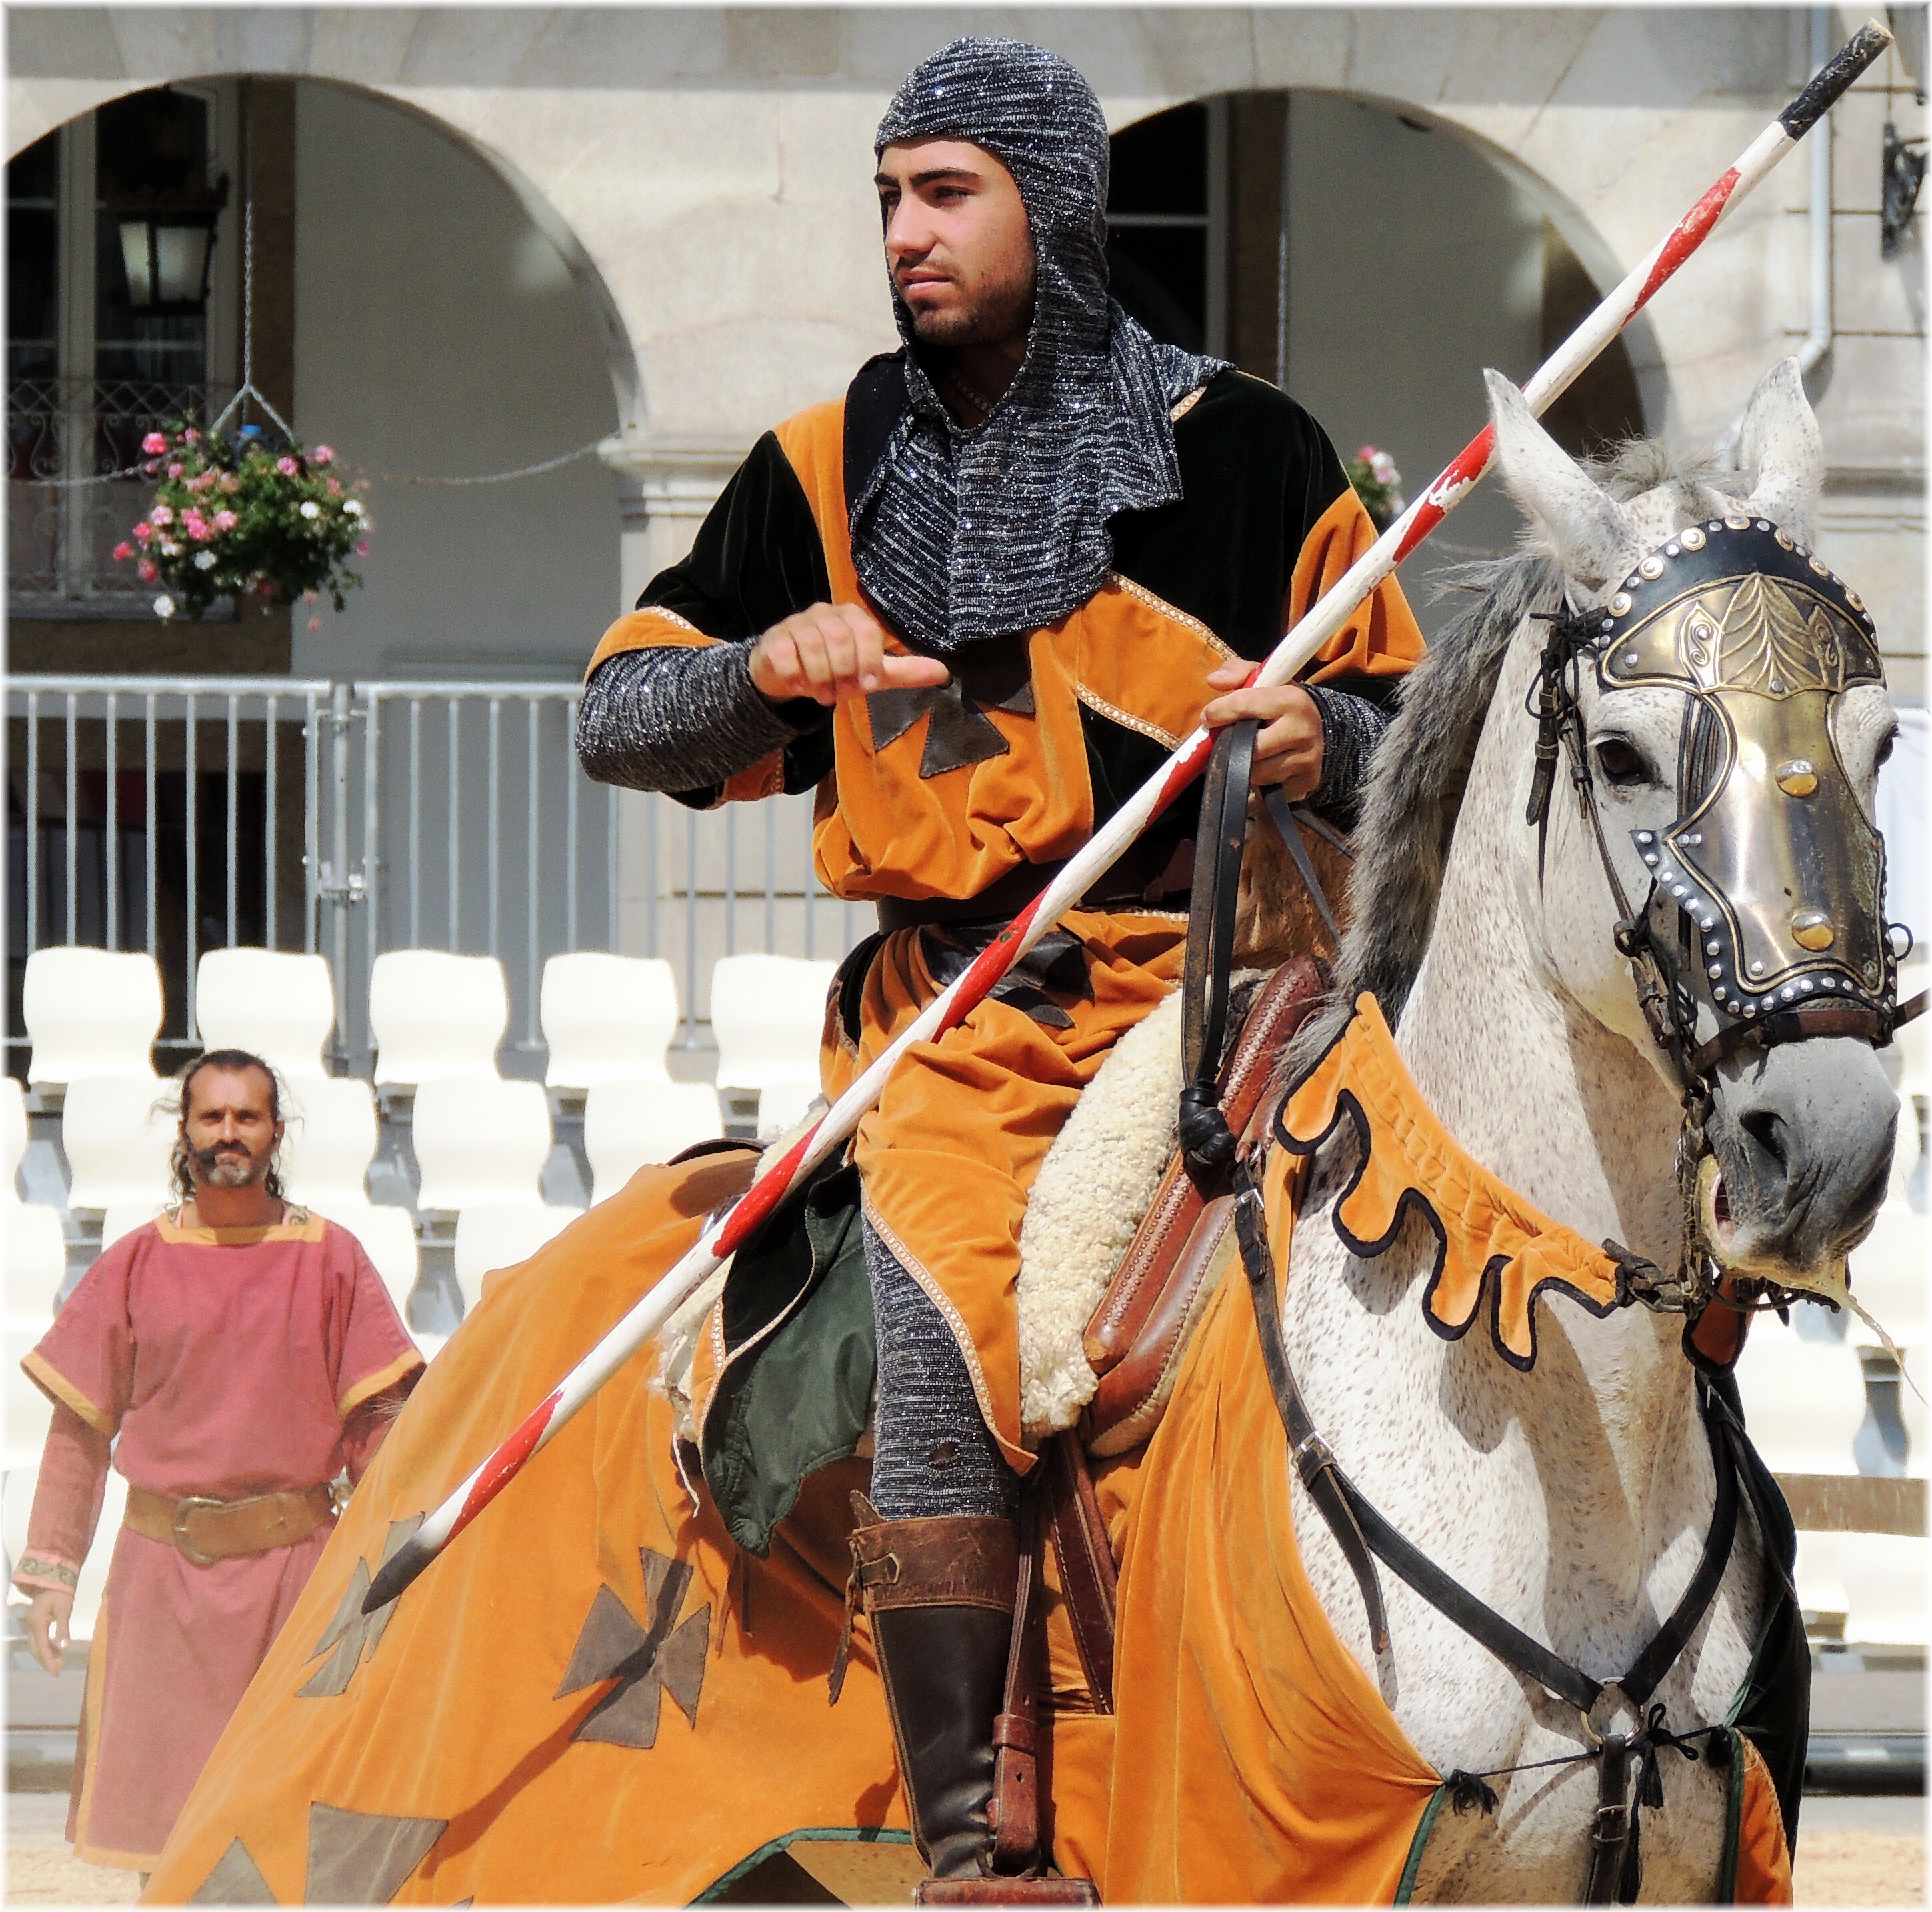
person, middle ages